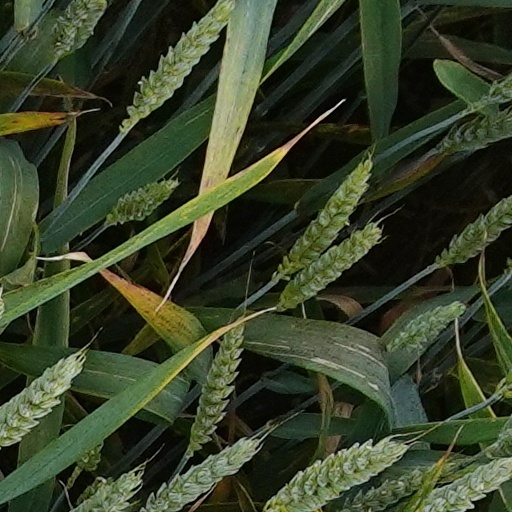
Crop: wheat